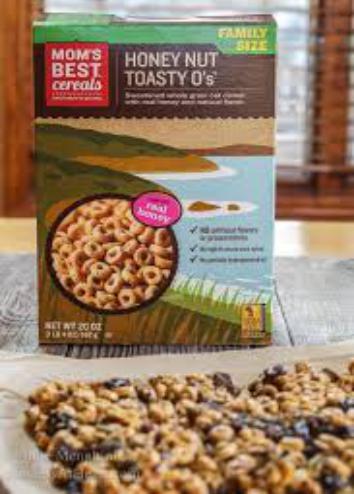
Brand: Honey Nut Toasty O's
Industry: Food